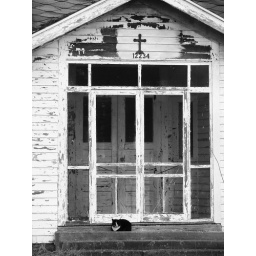
old church near Rend Lake black and white cat waiting on someone to open the doors